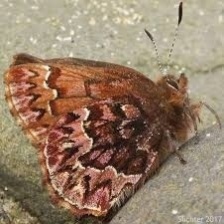
Species: EASTERN PINE ELFIN